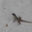
Label: lizard